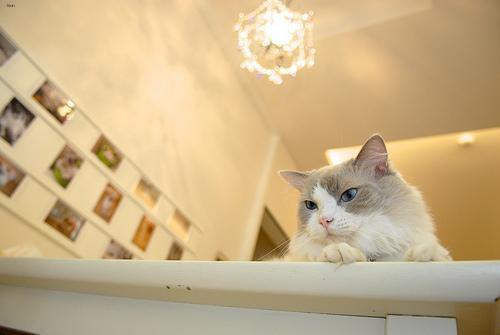
Ragdoll